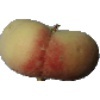
Label: Peach Flat 1